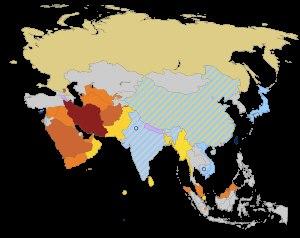
Le mariage entre personnes de même sexe, couramment appelé mariage homosexuel, est la possibilité pour un couple de deux femmes ou de deux hommes de contracter un mariage, civil ou religieux, initialement réservé à un homme et une femme.
Les mariages homosexuels sont légalement autorisés à Taïwan depuis le 24 mai 2019, suite à une décision de la Cour suprême ayant mené à un vote en ce sens au parlement.